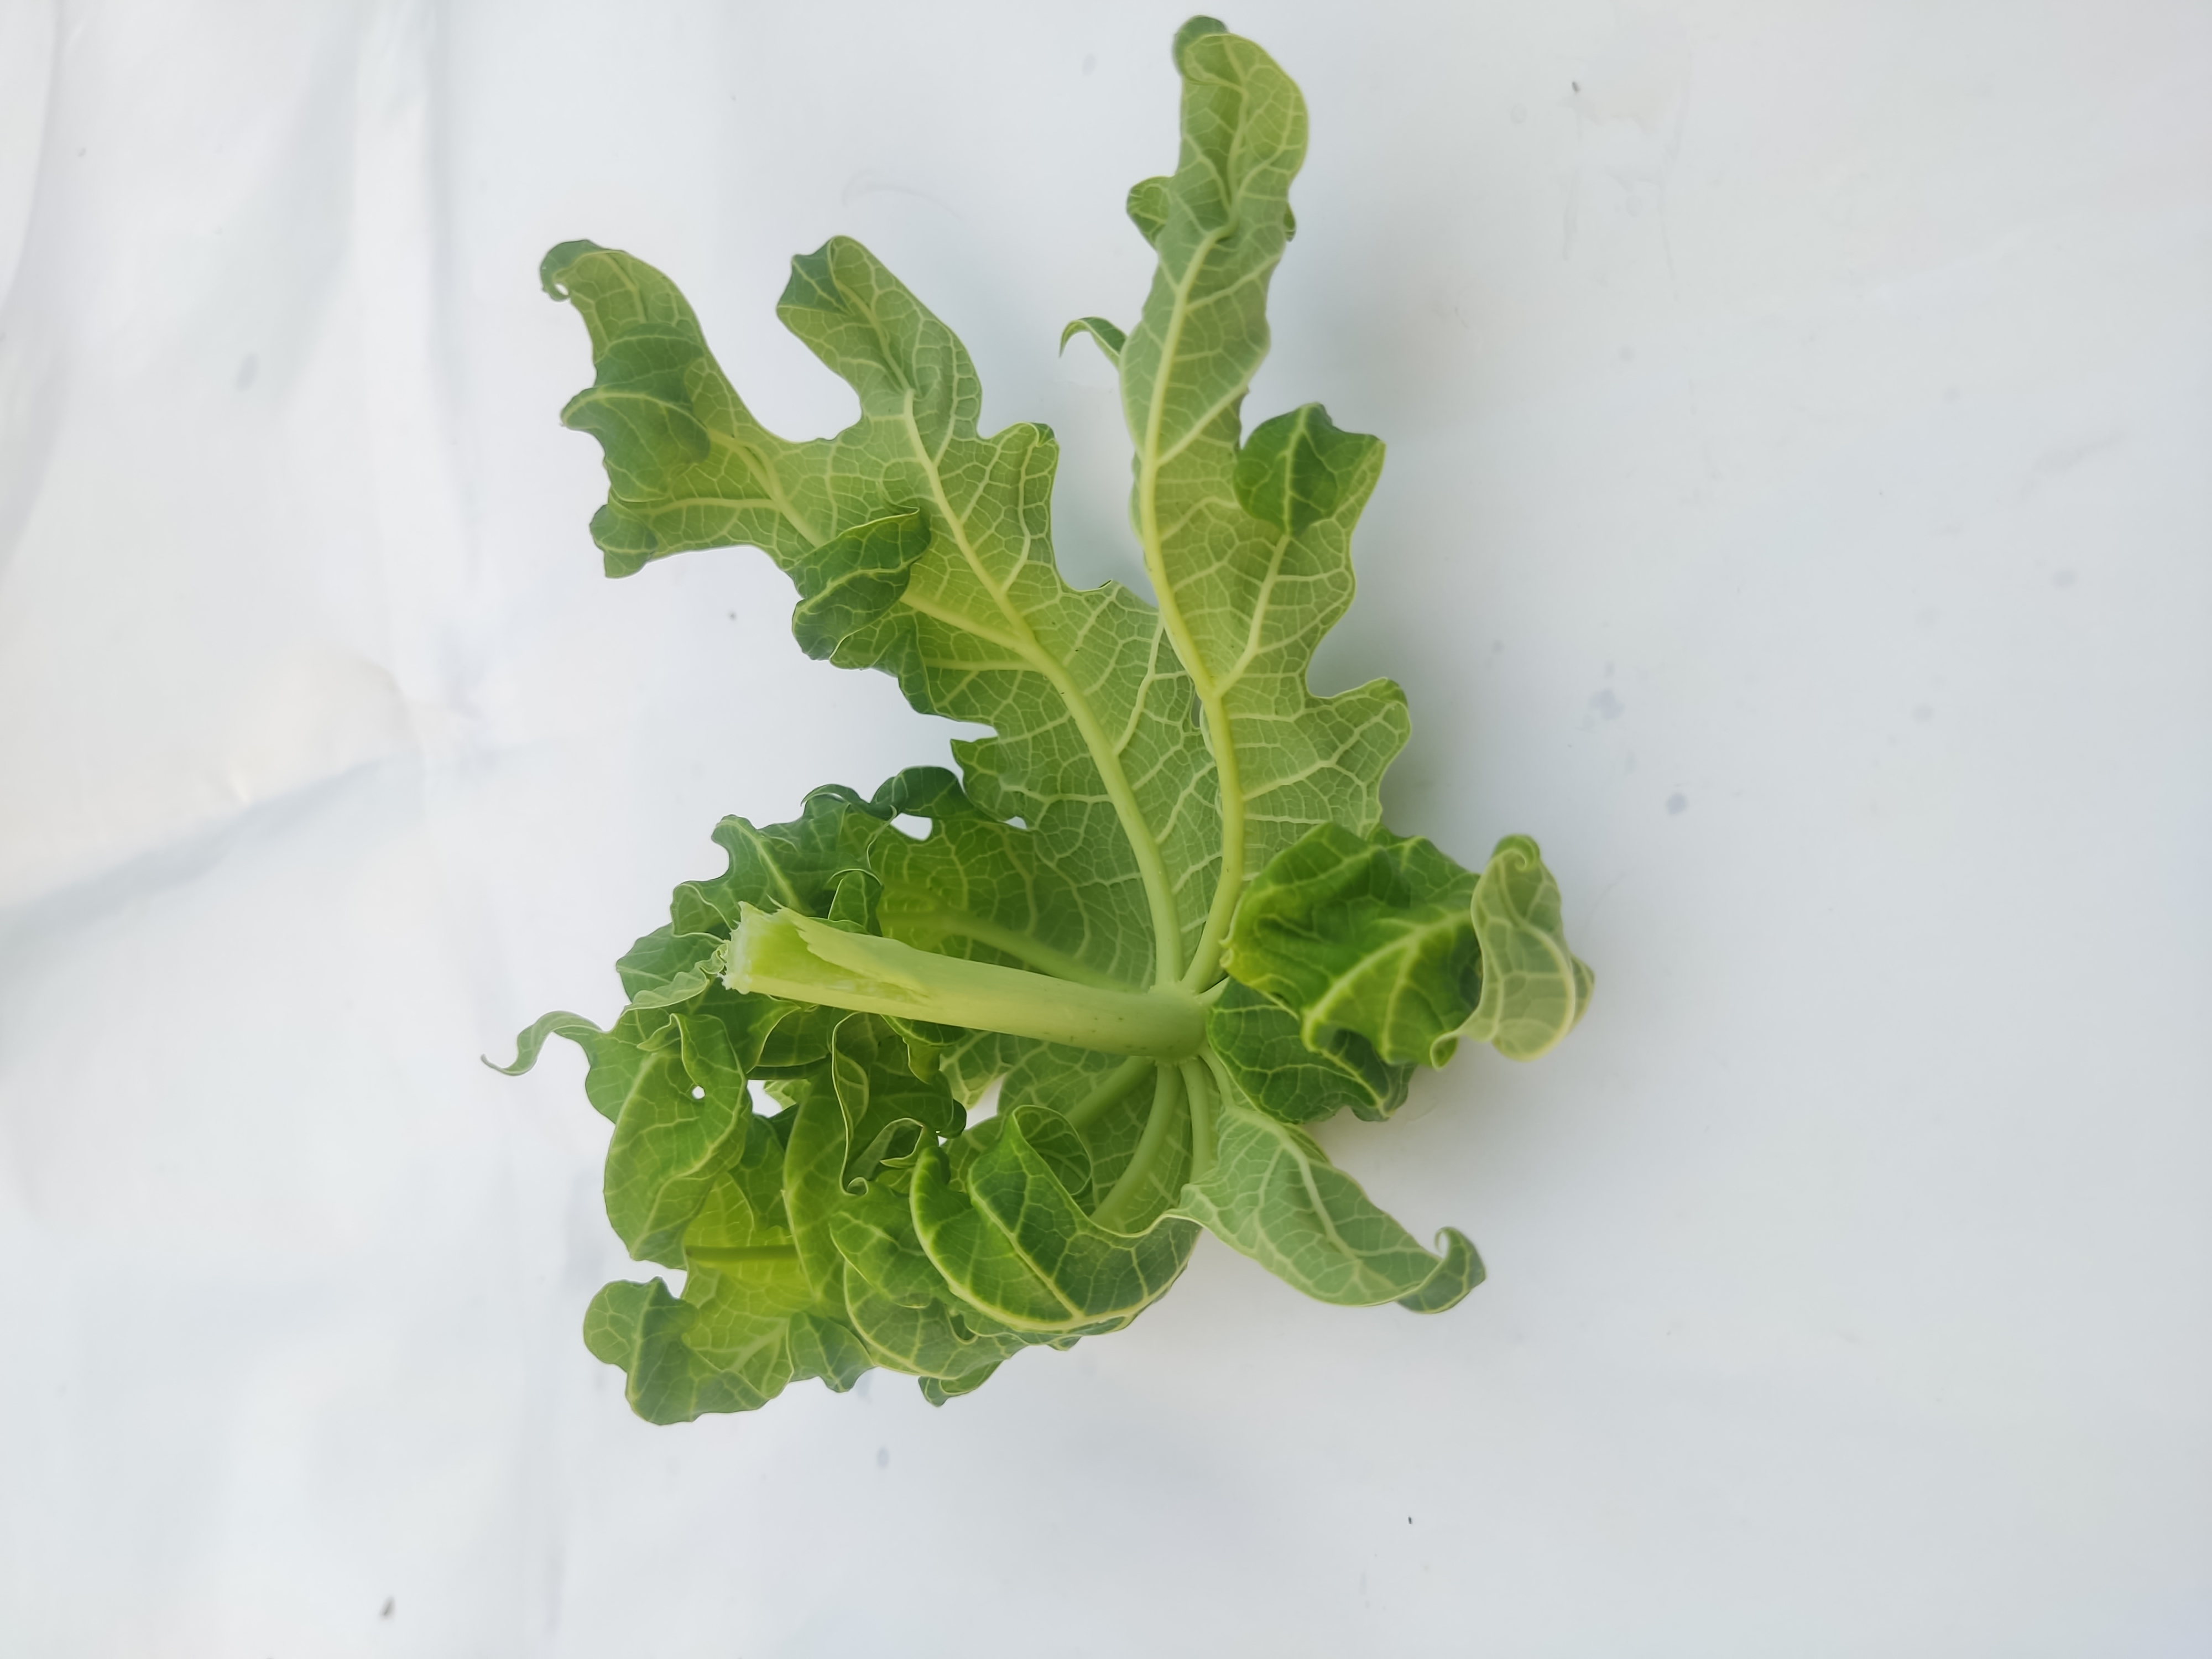
Label: Leaf Curl